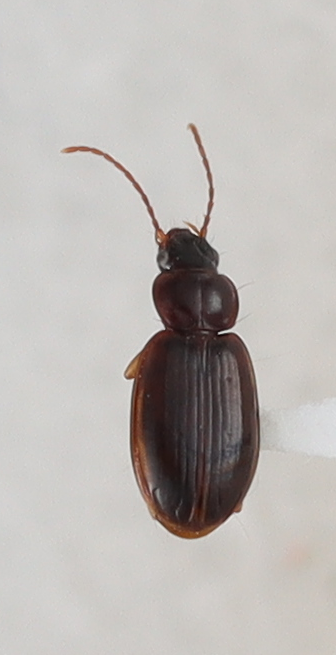
Scientific name: Trechus obtusus
Plot: 14
Trap: E
Collected: 20210810